Morgantown, West Virginia

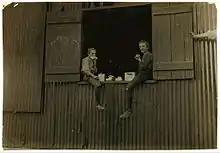
Lunch time for two boys employed at the Economy Glass Works in Morgantown, 1908. Photo by Lewis Hine.

Morgantown's history is closely tied to the Anglo-French struggle for this territory. Until the Treaty of Paris in 1763, what is now known as Morgantown was greatly contested by white settlers and Native Americans, and by British and French soldiers. The treaty decided the issue in favor of the British, but Indian fighting continued almost to the beginning of the American Revolutionary War in 1775.